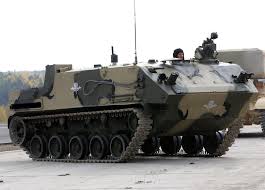
Label: BMD